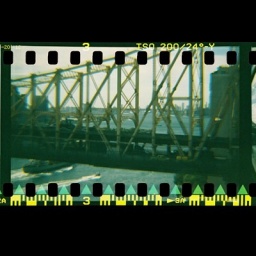
Big ship under the bridge from the 16th floor of the Bentley Hotel 62nd and York